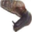
Label: snail